Grant Memorial coinage

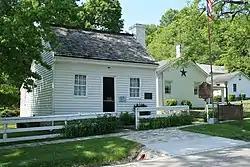
Grant's birthplace, Point Pleasant, Ohio (seen in 2007)

Hiram Ulysses Grant was born at Point Pleasant, Ohio on April 27, 1822; his family moved to Georgetown, Ohio the following year. His father was able to get him an appointment to the United States Military Academy at West Point, New York in 1839; his name was entered as Ulysses S. Grant by mistake, and he chose to keep this name. Grant fought in the Mexican–American War. He resigned from the Army in 1854 and attempted several civilian trades with limited success. He was more successful once the Civil War began and he re-entered the military; after a series of victories, President Lincoln appointed him General in chief of Union Armies in late 1863. In April 1865, Grant effectively ended the war by capturing Richmond, Virginia and soon after forcing the surrender of Confederate General Robert E. Lee. In 1868, Grant was elected the 18th president of the United States, serving two terms.